Special Action Forces

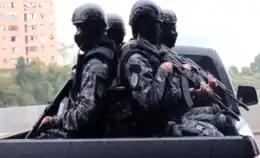

The 2019 documentary "Colateral", directed by Venezuelan journalist Lucrecia Cisneros, explores the consequences of extrajudicial executions in Venezuela by security forces, including by the FAES.